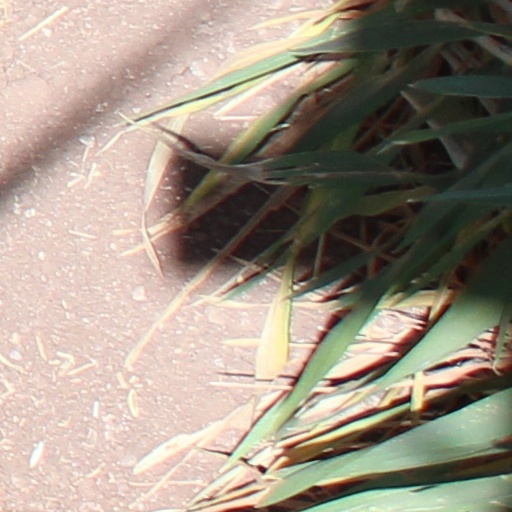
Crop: wheat